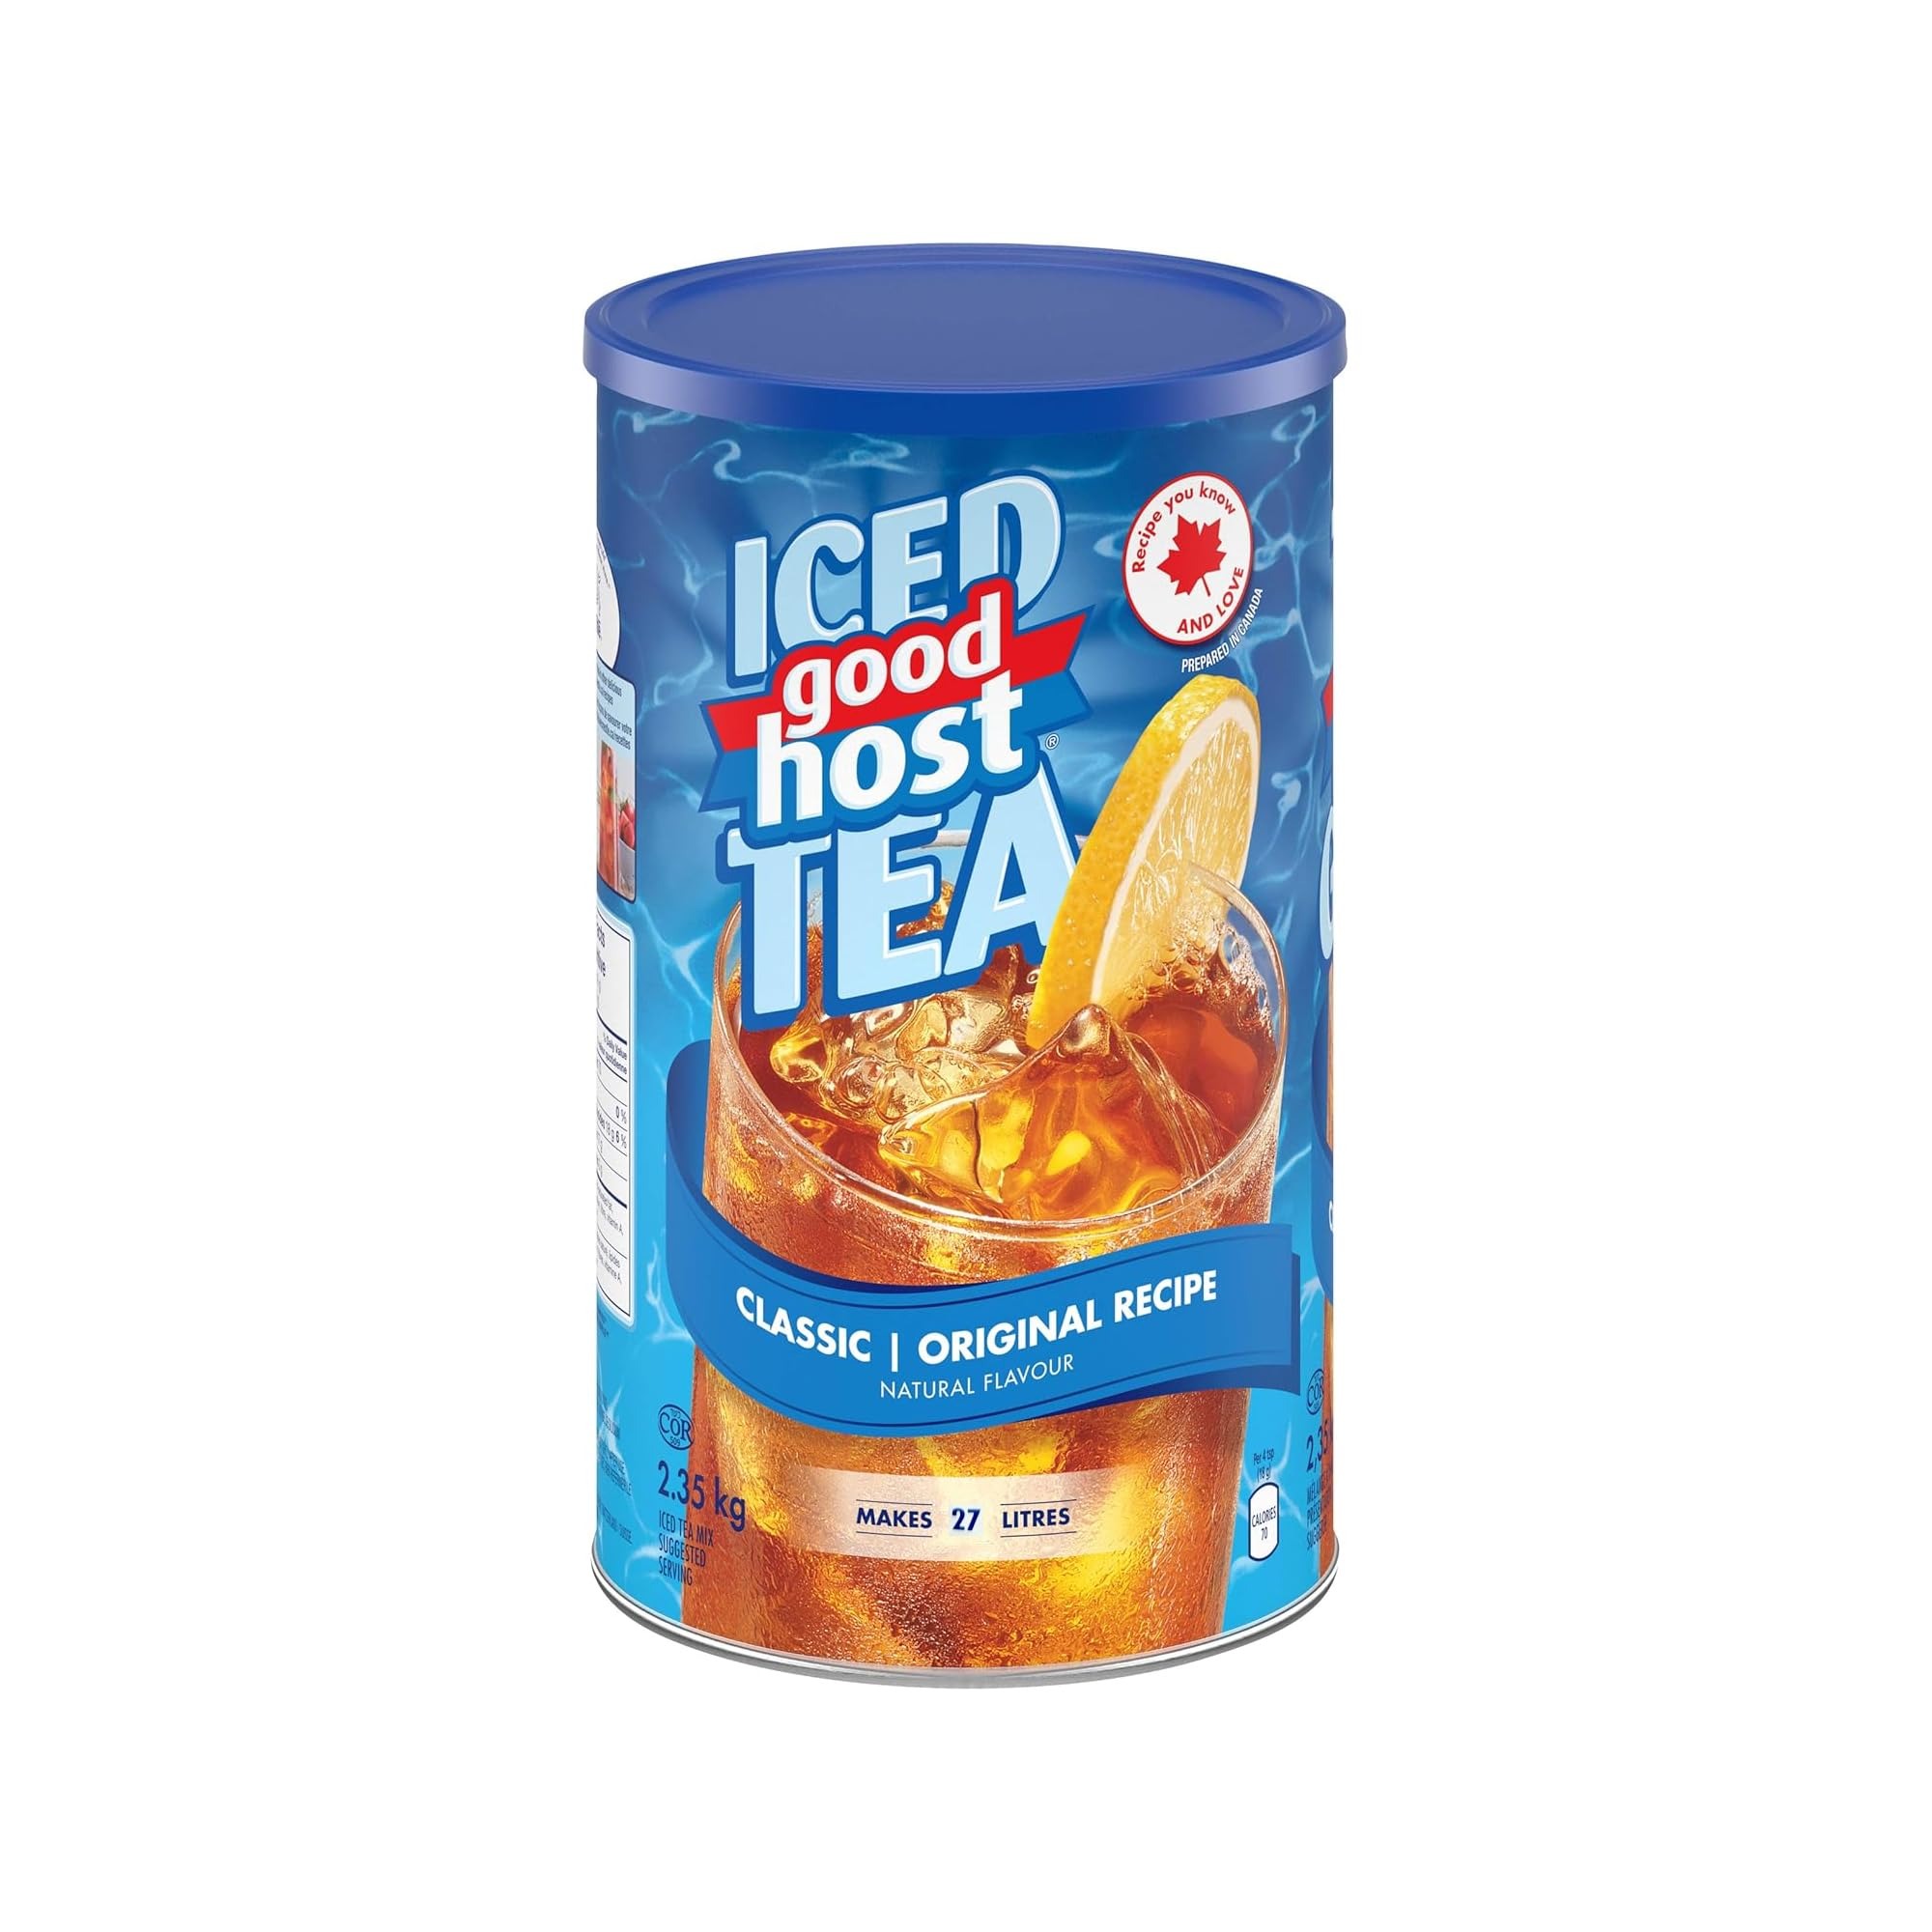
Item Name: Good Host,Original, Iced Tea, 2.35kg/5.2lbs. {Imported from Canada}
Bullet Point 1: The original recipe you know and love is back!
Bullet Point 2: Makes refreshing, delicious ice tea thats infused with real tea leaves
Bullet Point 3: Proudly prepared in Canada, this 2.35 kg canister makes approximately 32 litres of irresistible iced tea
Bullet Point 4: 70 calories per 4 tsp. (18 g) serving
Product Description: <p>The original recipe you know and love is back! </p><p>GOODHOST Original iced tea (2.35 kg) features the refreshing, delicious taste of quality iced tea infused with real tea leaves. </p><p>With over 40 years of experience, GOODHOST has been crafting brewed tea with juicy lemon and lime flavours that have won the taste buds of families across the country. </p><p>Proudly prepared in Canada, each sip delivers the same signature taste of iced tea that’s perfect for chilling out on a hot day.</p>
Value: 1.0
Unit: Count

Price: 67.64